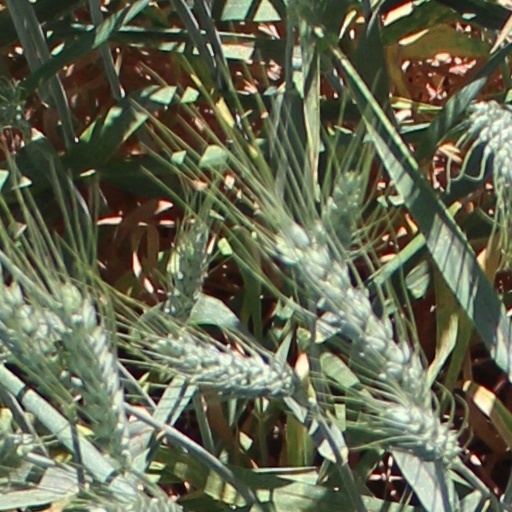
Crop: wheat